Nestor Cortés Jr.

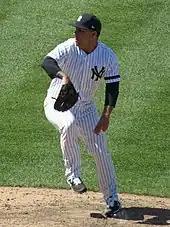
Cortés playing for the Yankees in 2019

On April 13, 2018, the Orioles returned Cortés to the Yankees. He played in one game for Trenton before returning to Scranton/Wilkes-Barre, combining for a 6–6 record and a lukewarm 3.68 ERA in 24 games. After the regular season, Cortés played for the Estrellas Orientales of the Dominican Professional Baseball League, where he learned how to throw a cut fastball.